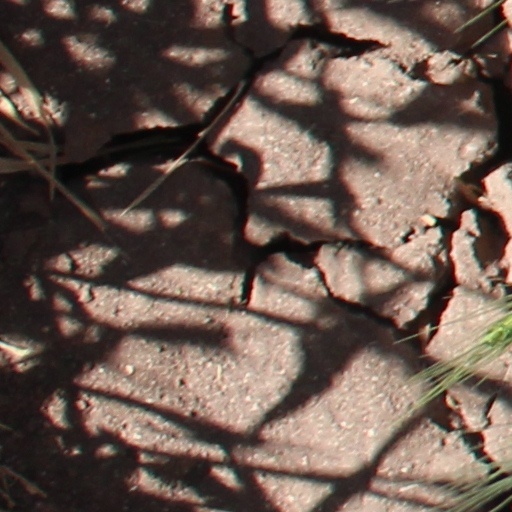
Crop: wheat